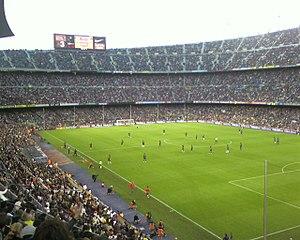
Un stade de football est un stade utilisé principalement pour le football, qui comprend le terrain de jeu et l'ensemble des tribunes et autres installations bordant celui-ci.
La liste suivante classe les stades d'Europe selon leur capacité, de façon décroissante. La majorité de ces stades est utilisée pour le football, bien que certains servent également pour les rencontres de rugby à XIII ainsi que de rugby à XV. La liste se limite aux stades situés sur le continent européen et contenant plus de 60 000 places.